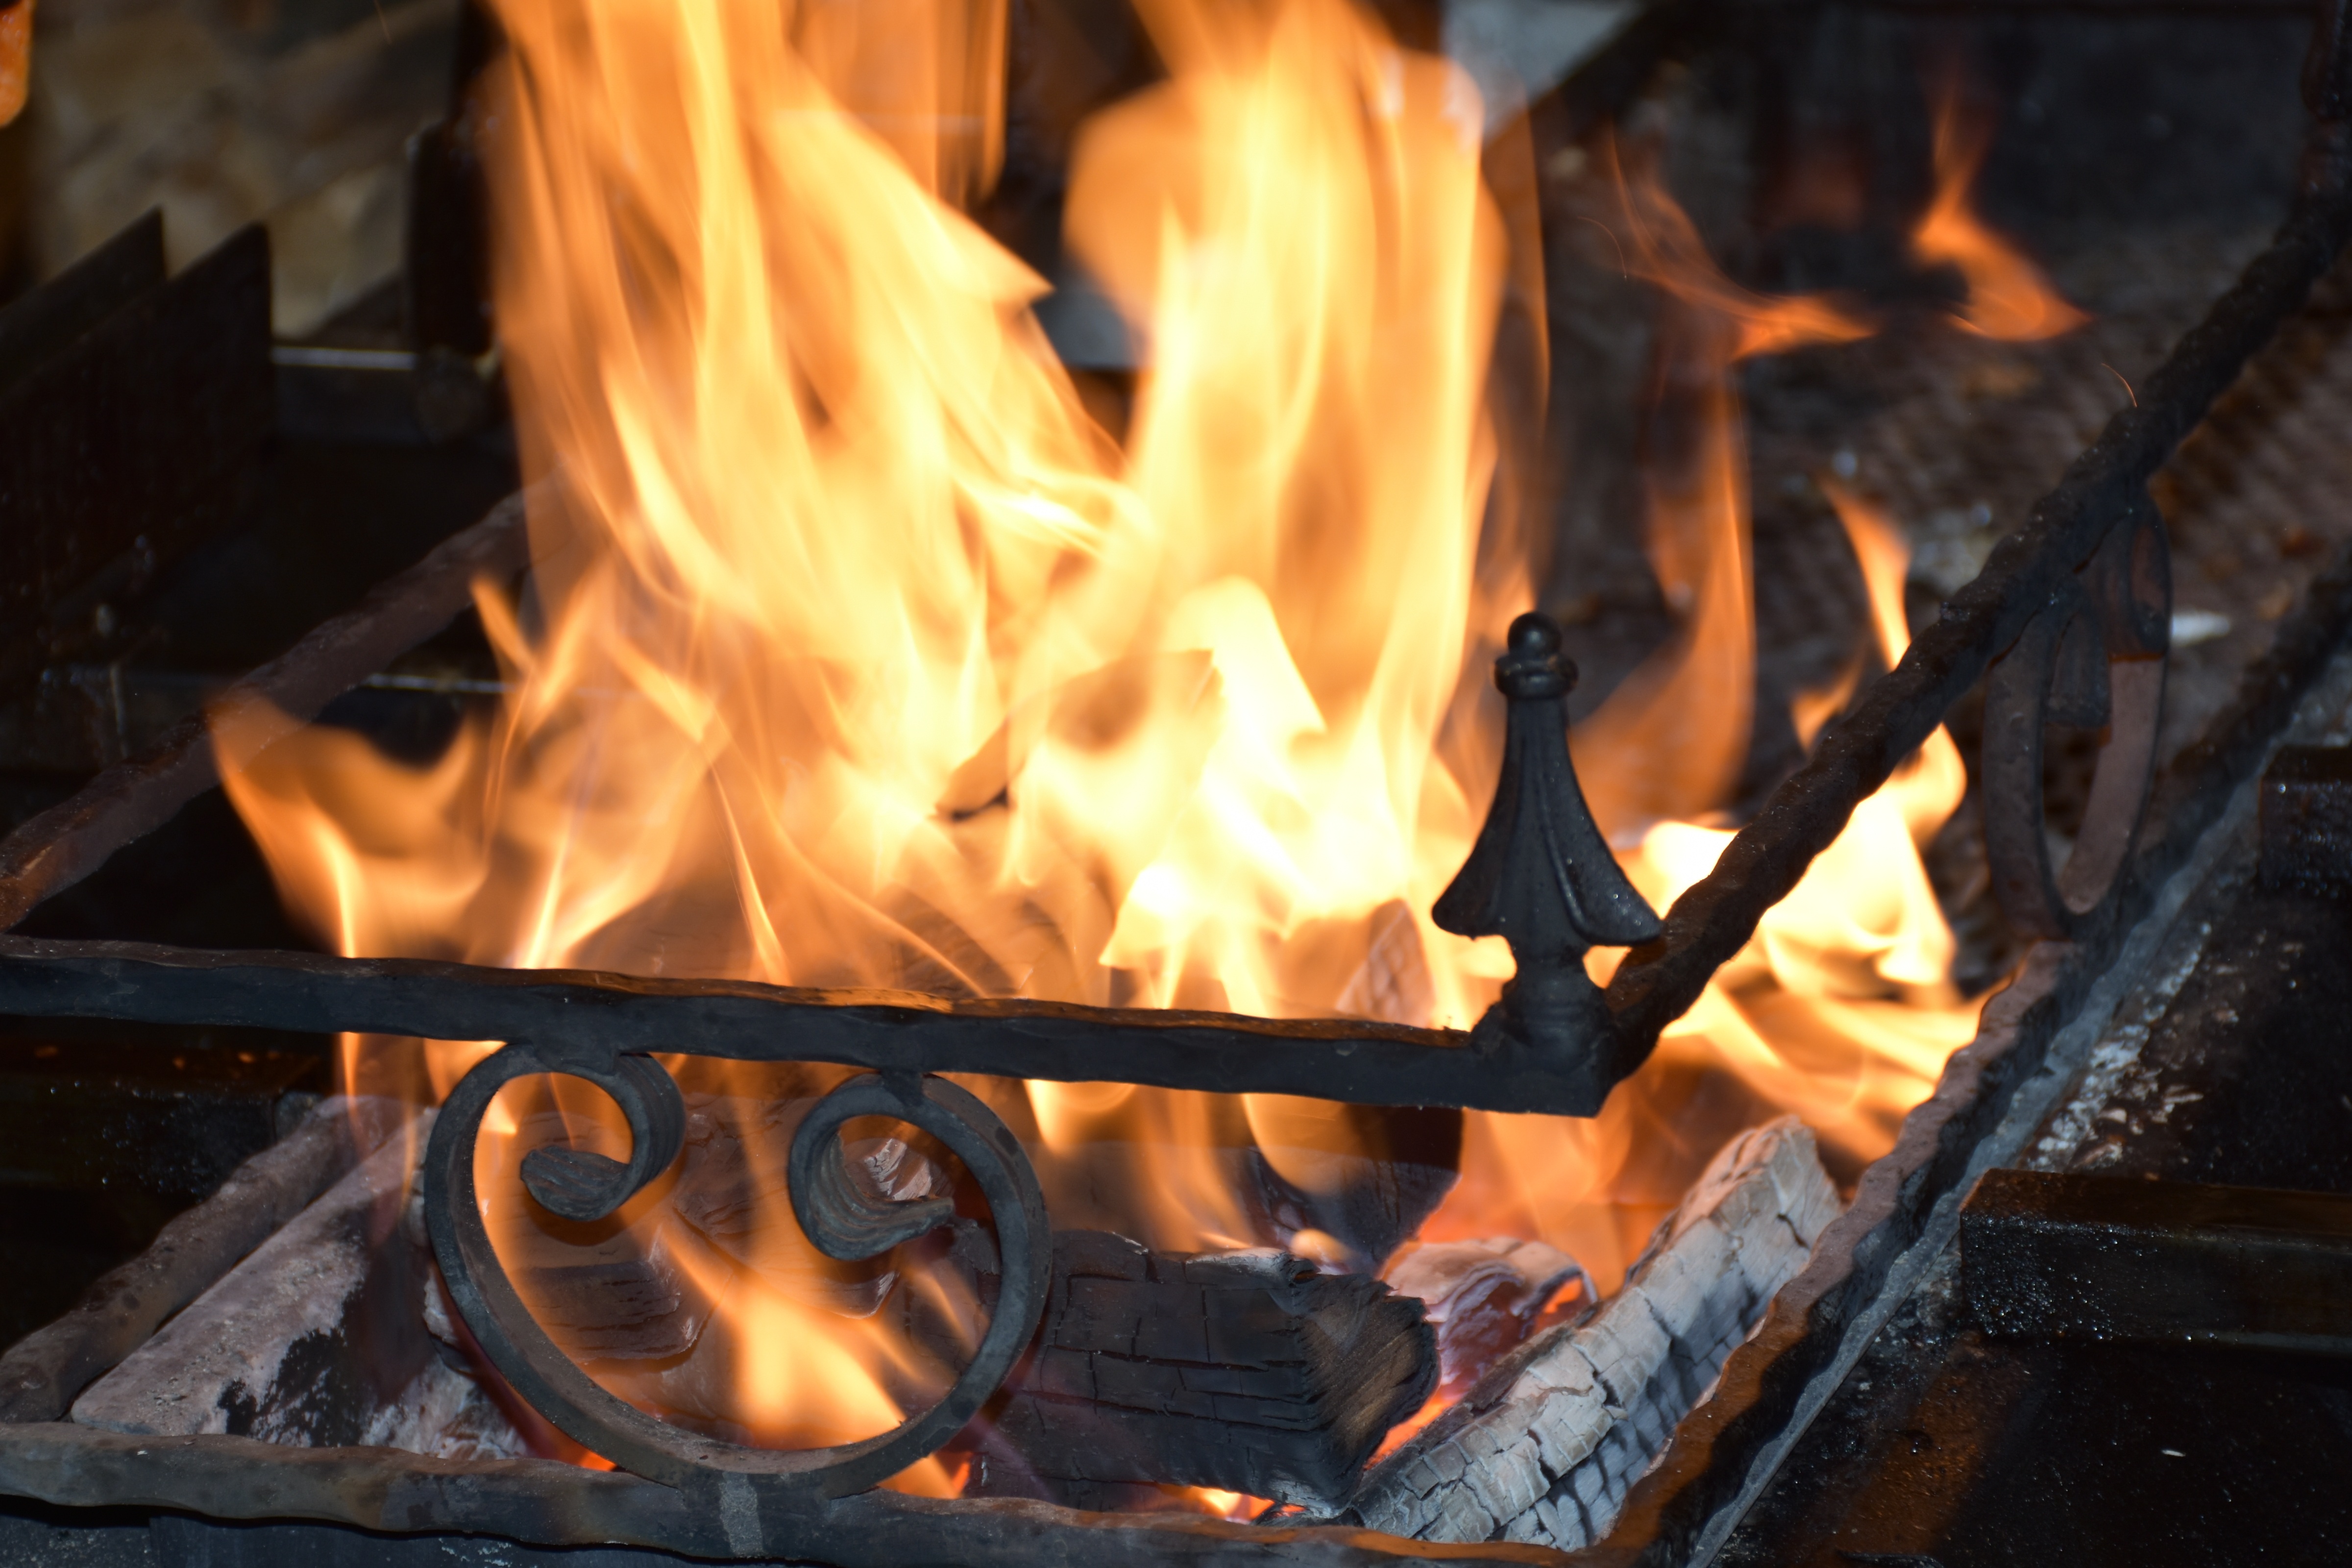
light, wood, night, dark, golden, flame, fire, campfire, heat, radio, burn, christmas time, hearth, embers, red yellow, yellow immolation